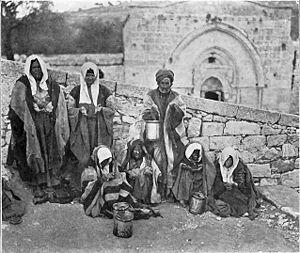
Mamilla est un quartier de Jérusalem-ouest en Israël, situé au nord de la vallée du Hinnom qui relie la ville moderne à la porte de Jaffa et à la Vieille Ville.